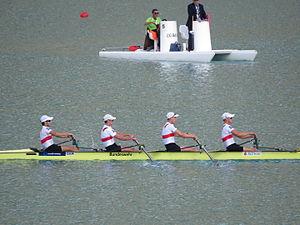
Demi-finale C/D LM4- GER
Sven Keßler est un rameur allemand, né le 22 mars 1991.